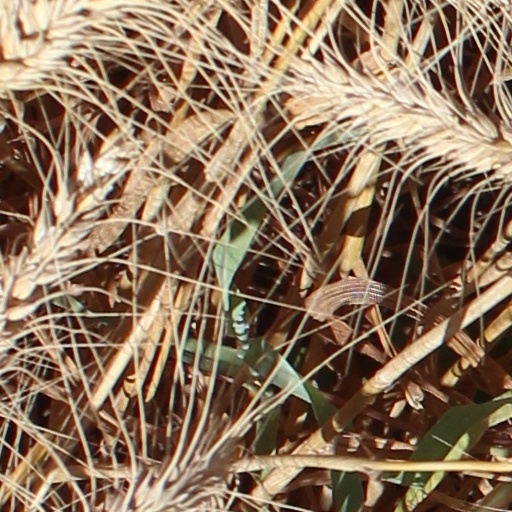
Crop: wheat